CryoSat-2

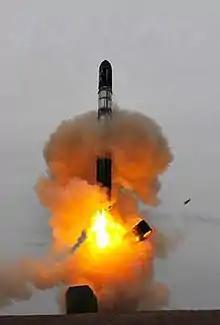
A rocket climbing out of a hole in the ground through an orange cloud of dust and smoke, with a metal ring falling away from the bottom of the rocket

When the spacecraft was installed atop the Dnepr, launch was scheduled to occur on 25 February, at 13:57 UTC. Prior to this, a practice countdown was scheduled for 19 February. Several hours before the practice was scheduled to begin ISC Kosmotras announced that the launch had been delayed, and as a result the practice did not take place. The delay was caused by a concern that the second stage manoeuvring engines did not have a sufficient quantity of reserve fuel.